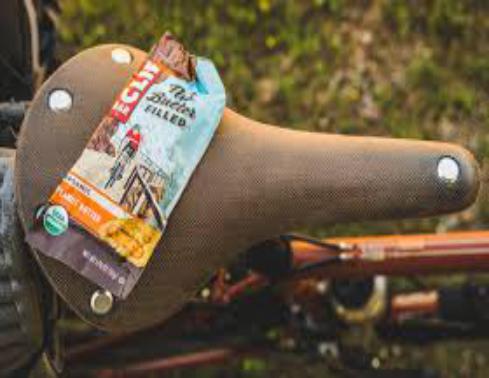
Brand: Brooks Saddle
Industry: Transportation